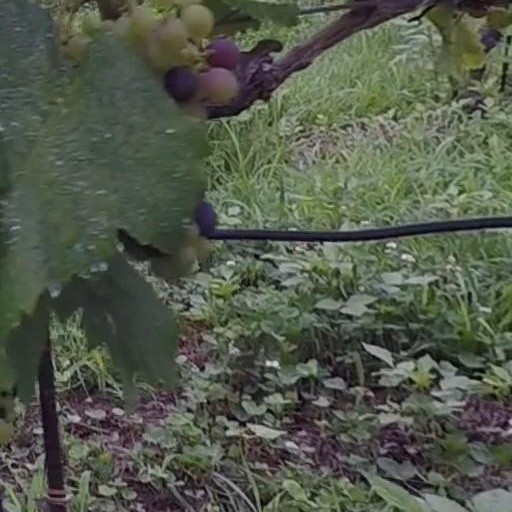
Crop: grape